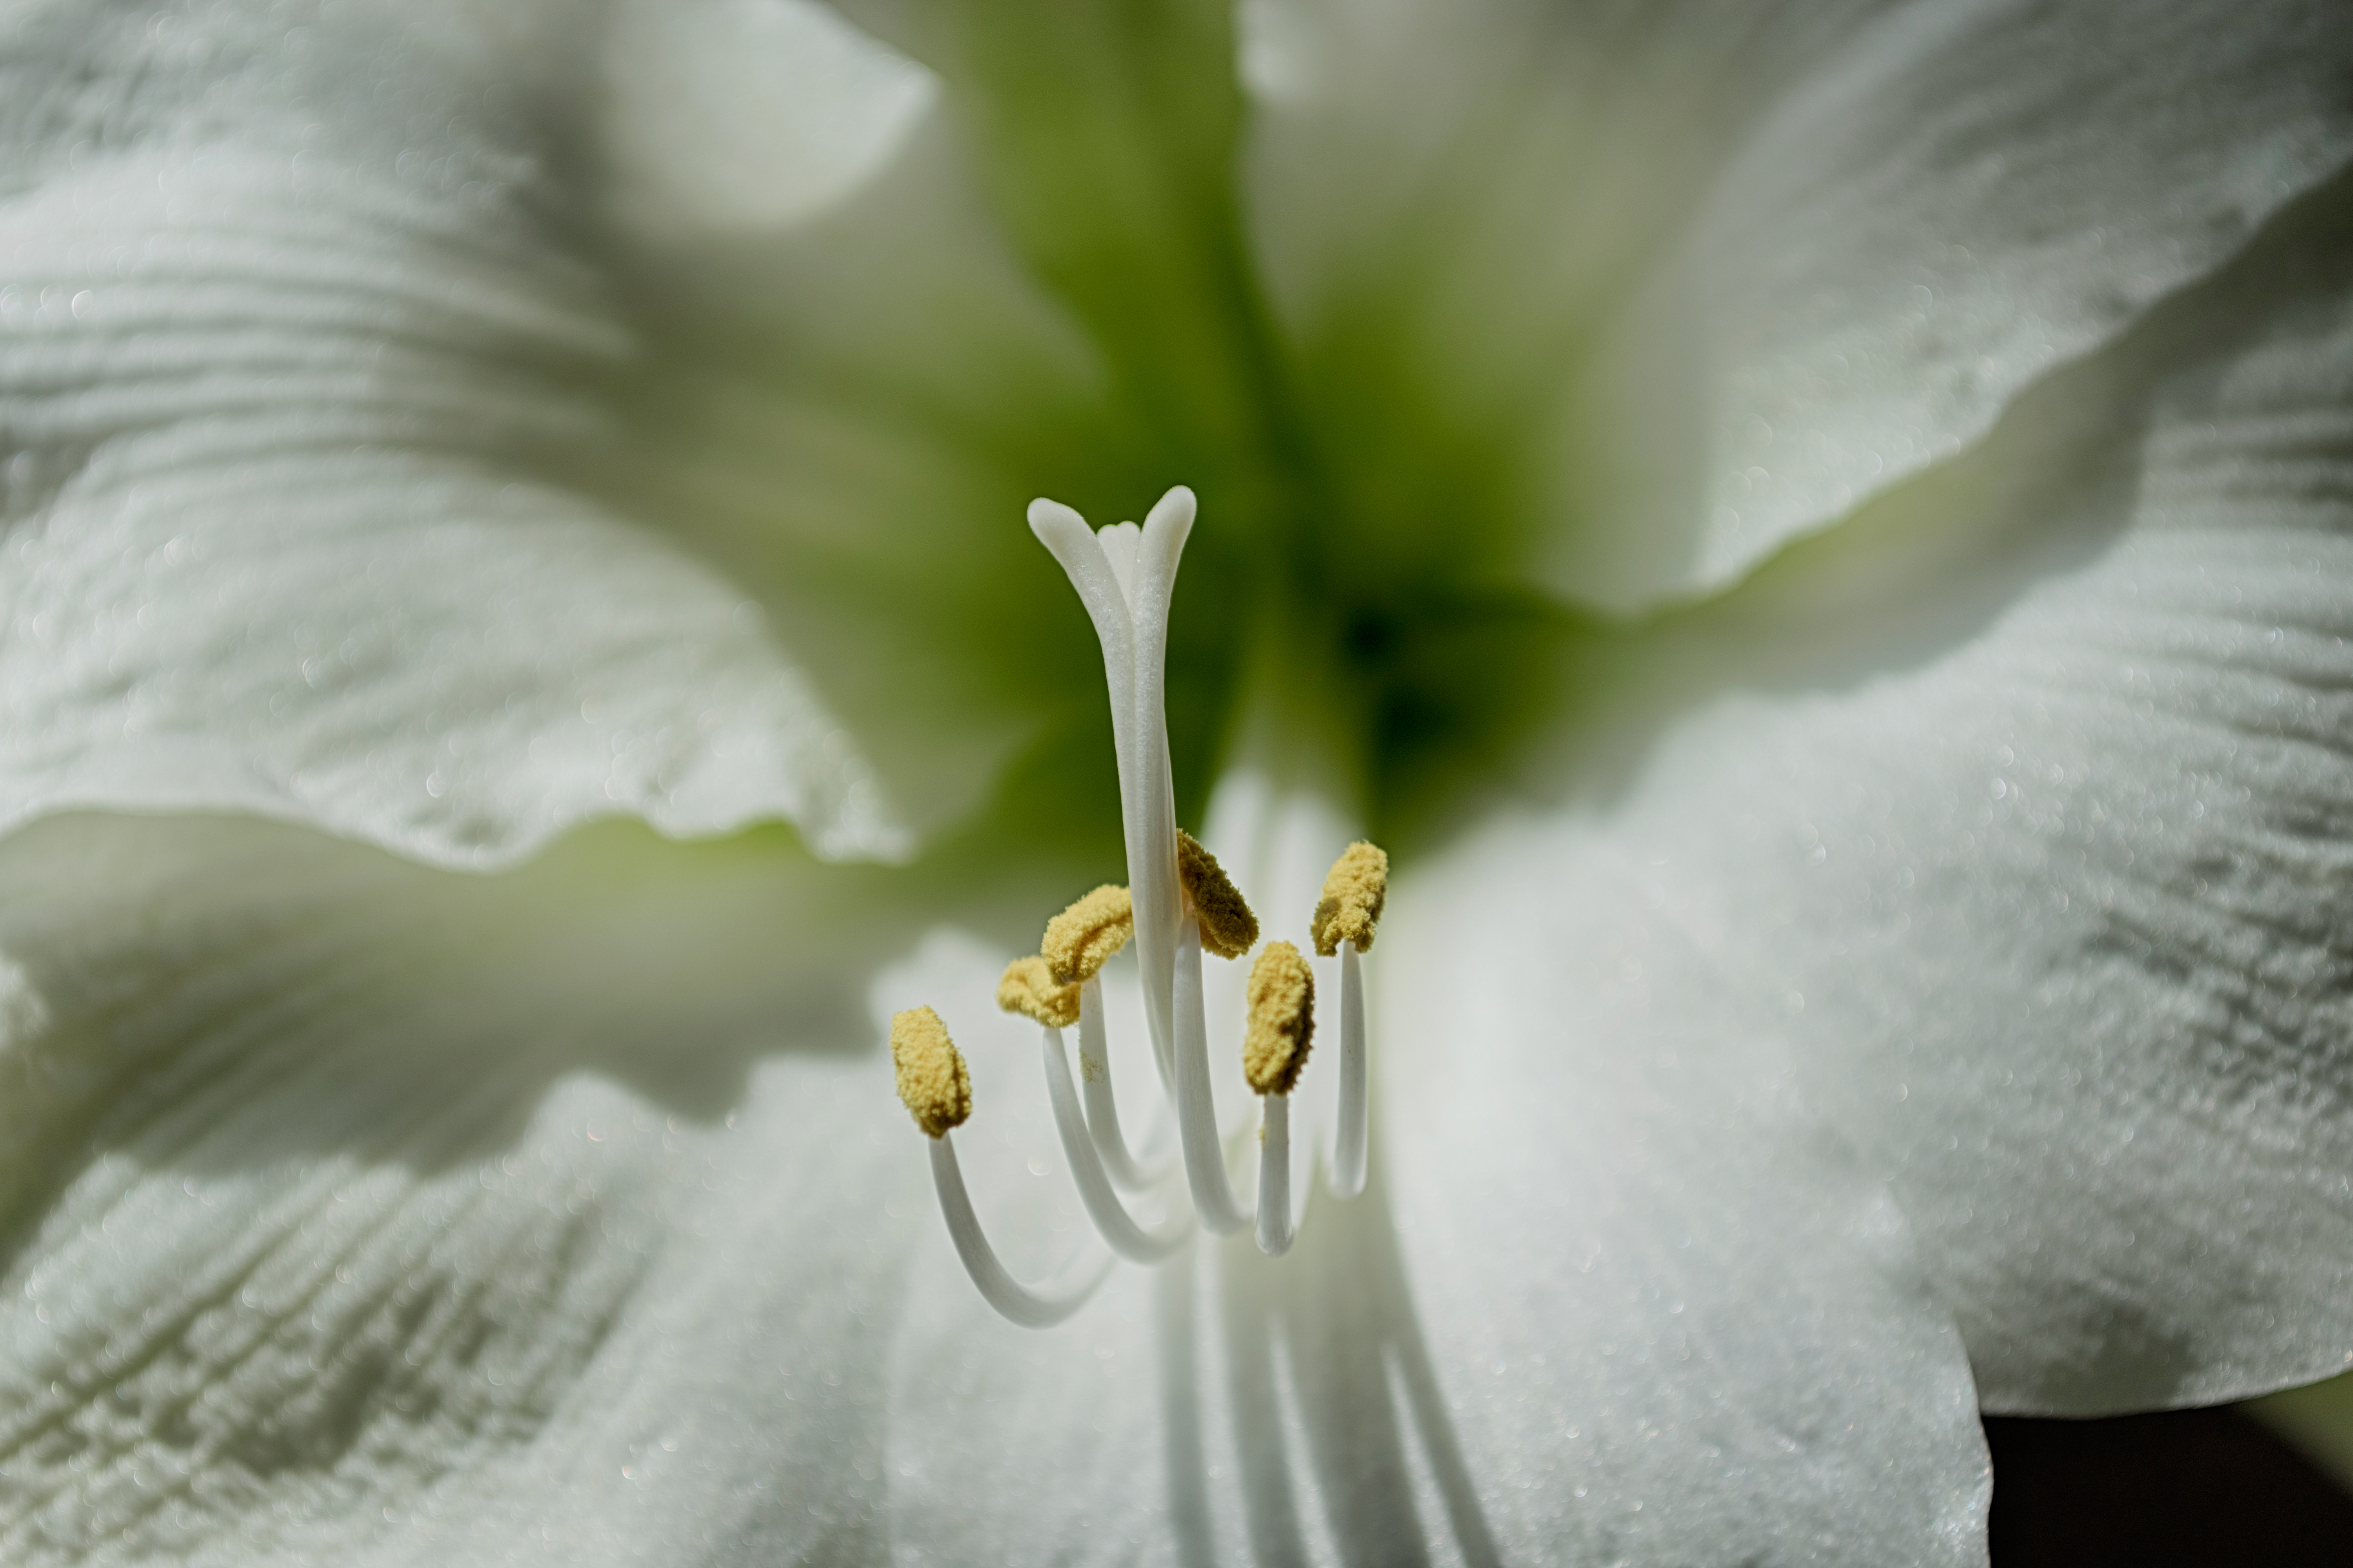
outdoor, blossom, plant, white, photography, leaf, flower, petal, botany, nikon, flora, wildflower, close up, hdr, nederland, netherlands, iris, eye, stamen, outdoorphotography, paulvandevelde, pdvandevelde, padagudaloma, natuurfotografie, naturephotographer, dordrecht, nederlandinfotos, amaryllis, stamper, meeldraad, pvdvfotografie, pdvandeveldedordrecht, macro photography, flowering plant, plant stem, land plant, calochortus